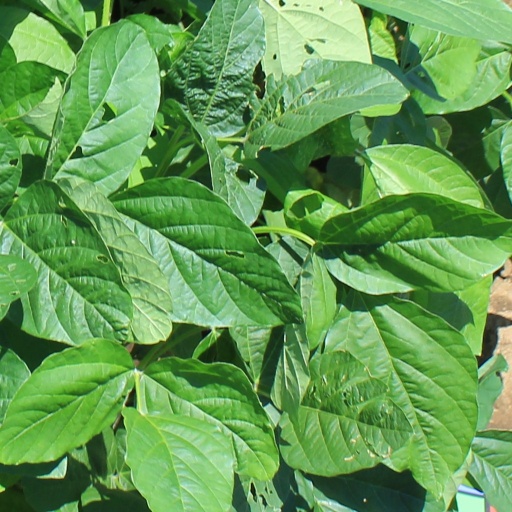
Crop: soybean